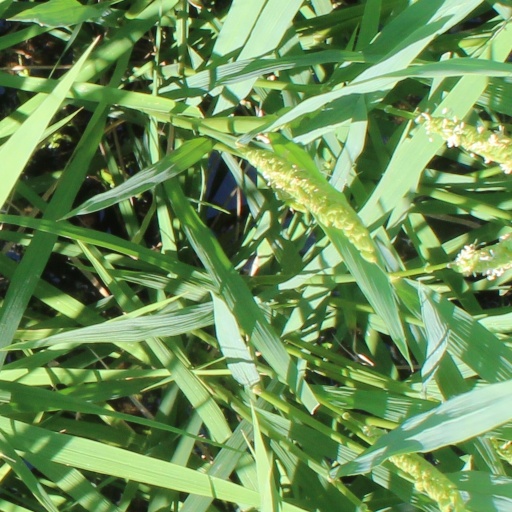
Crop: rice